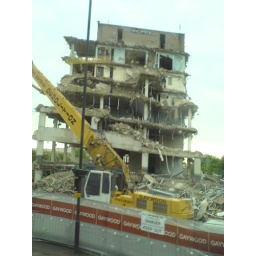
Demolition in South Harrow. Taken from bus window with crappy phone camera on way to work.